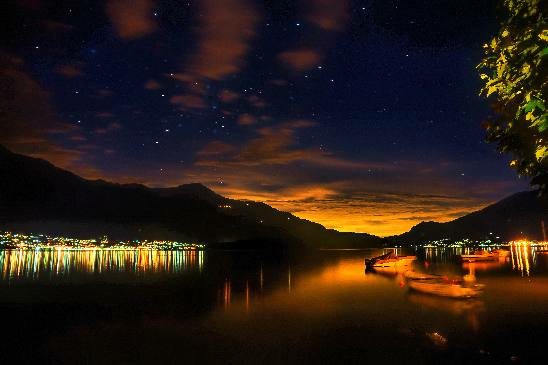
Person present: No